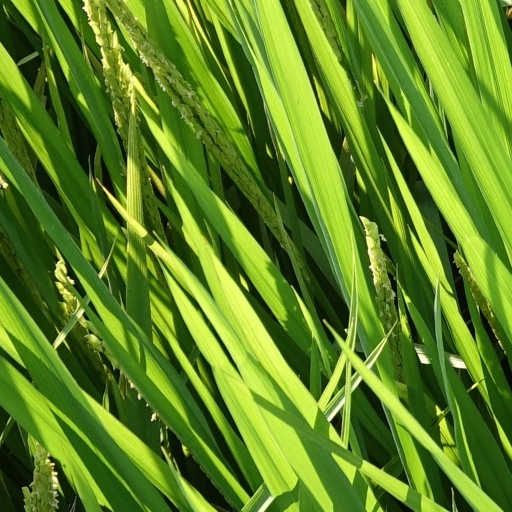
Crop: rice